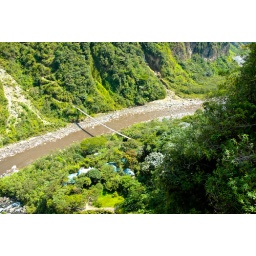
Small foot bridge over the river near Banos